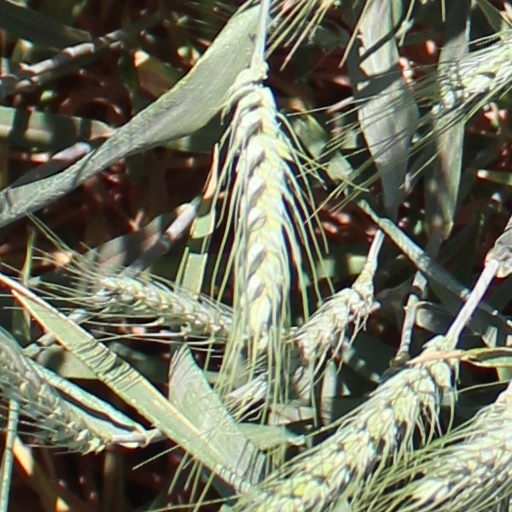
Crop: wheat